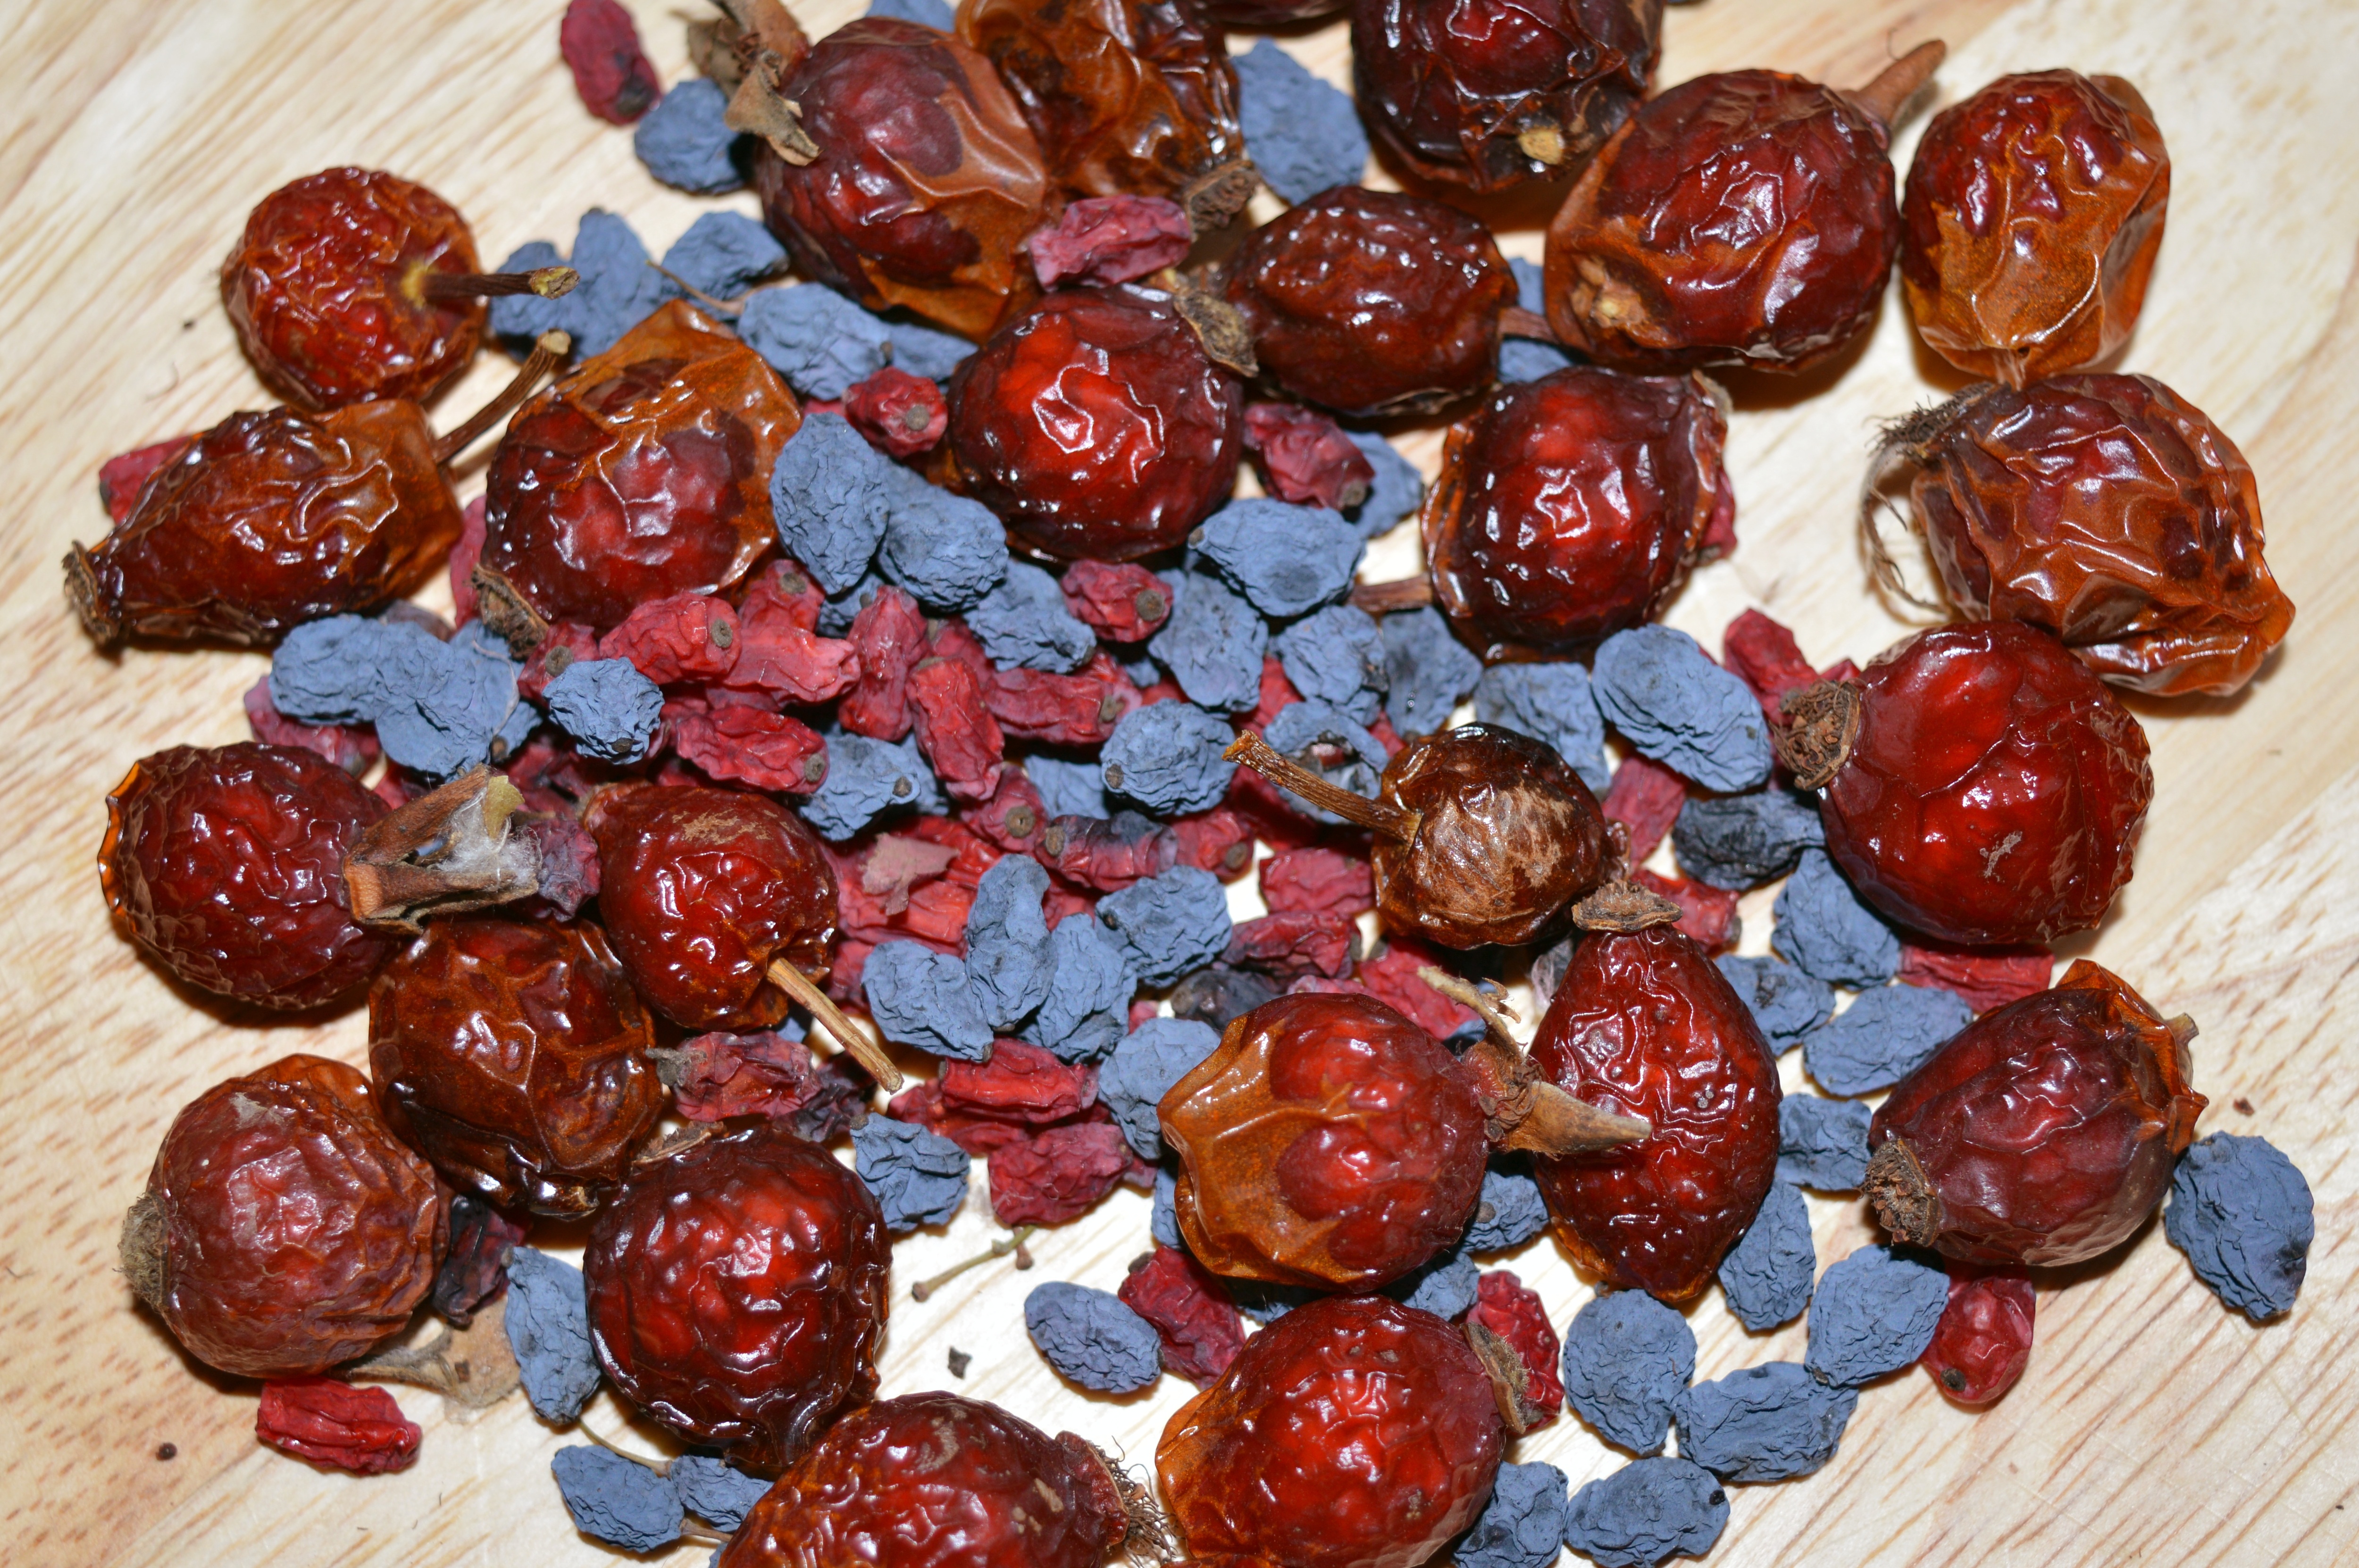
nature, plant, fruit, berry, ripe, food, red, produce, macro, handful, closeup, dessert, nutrition, bright, vitamins, organic, barberry, wild rose, rose hip, mahonia, flowering plant, a lot, date palm, folk medicine, natural medicine, land plant, snack food, dried berries, mahonia aquifolium